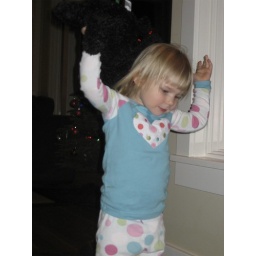
Having a bit of a rangy around the kitchen with her new bear